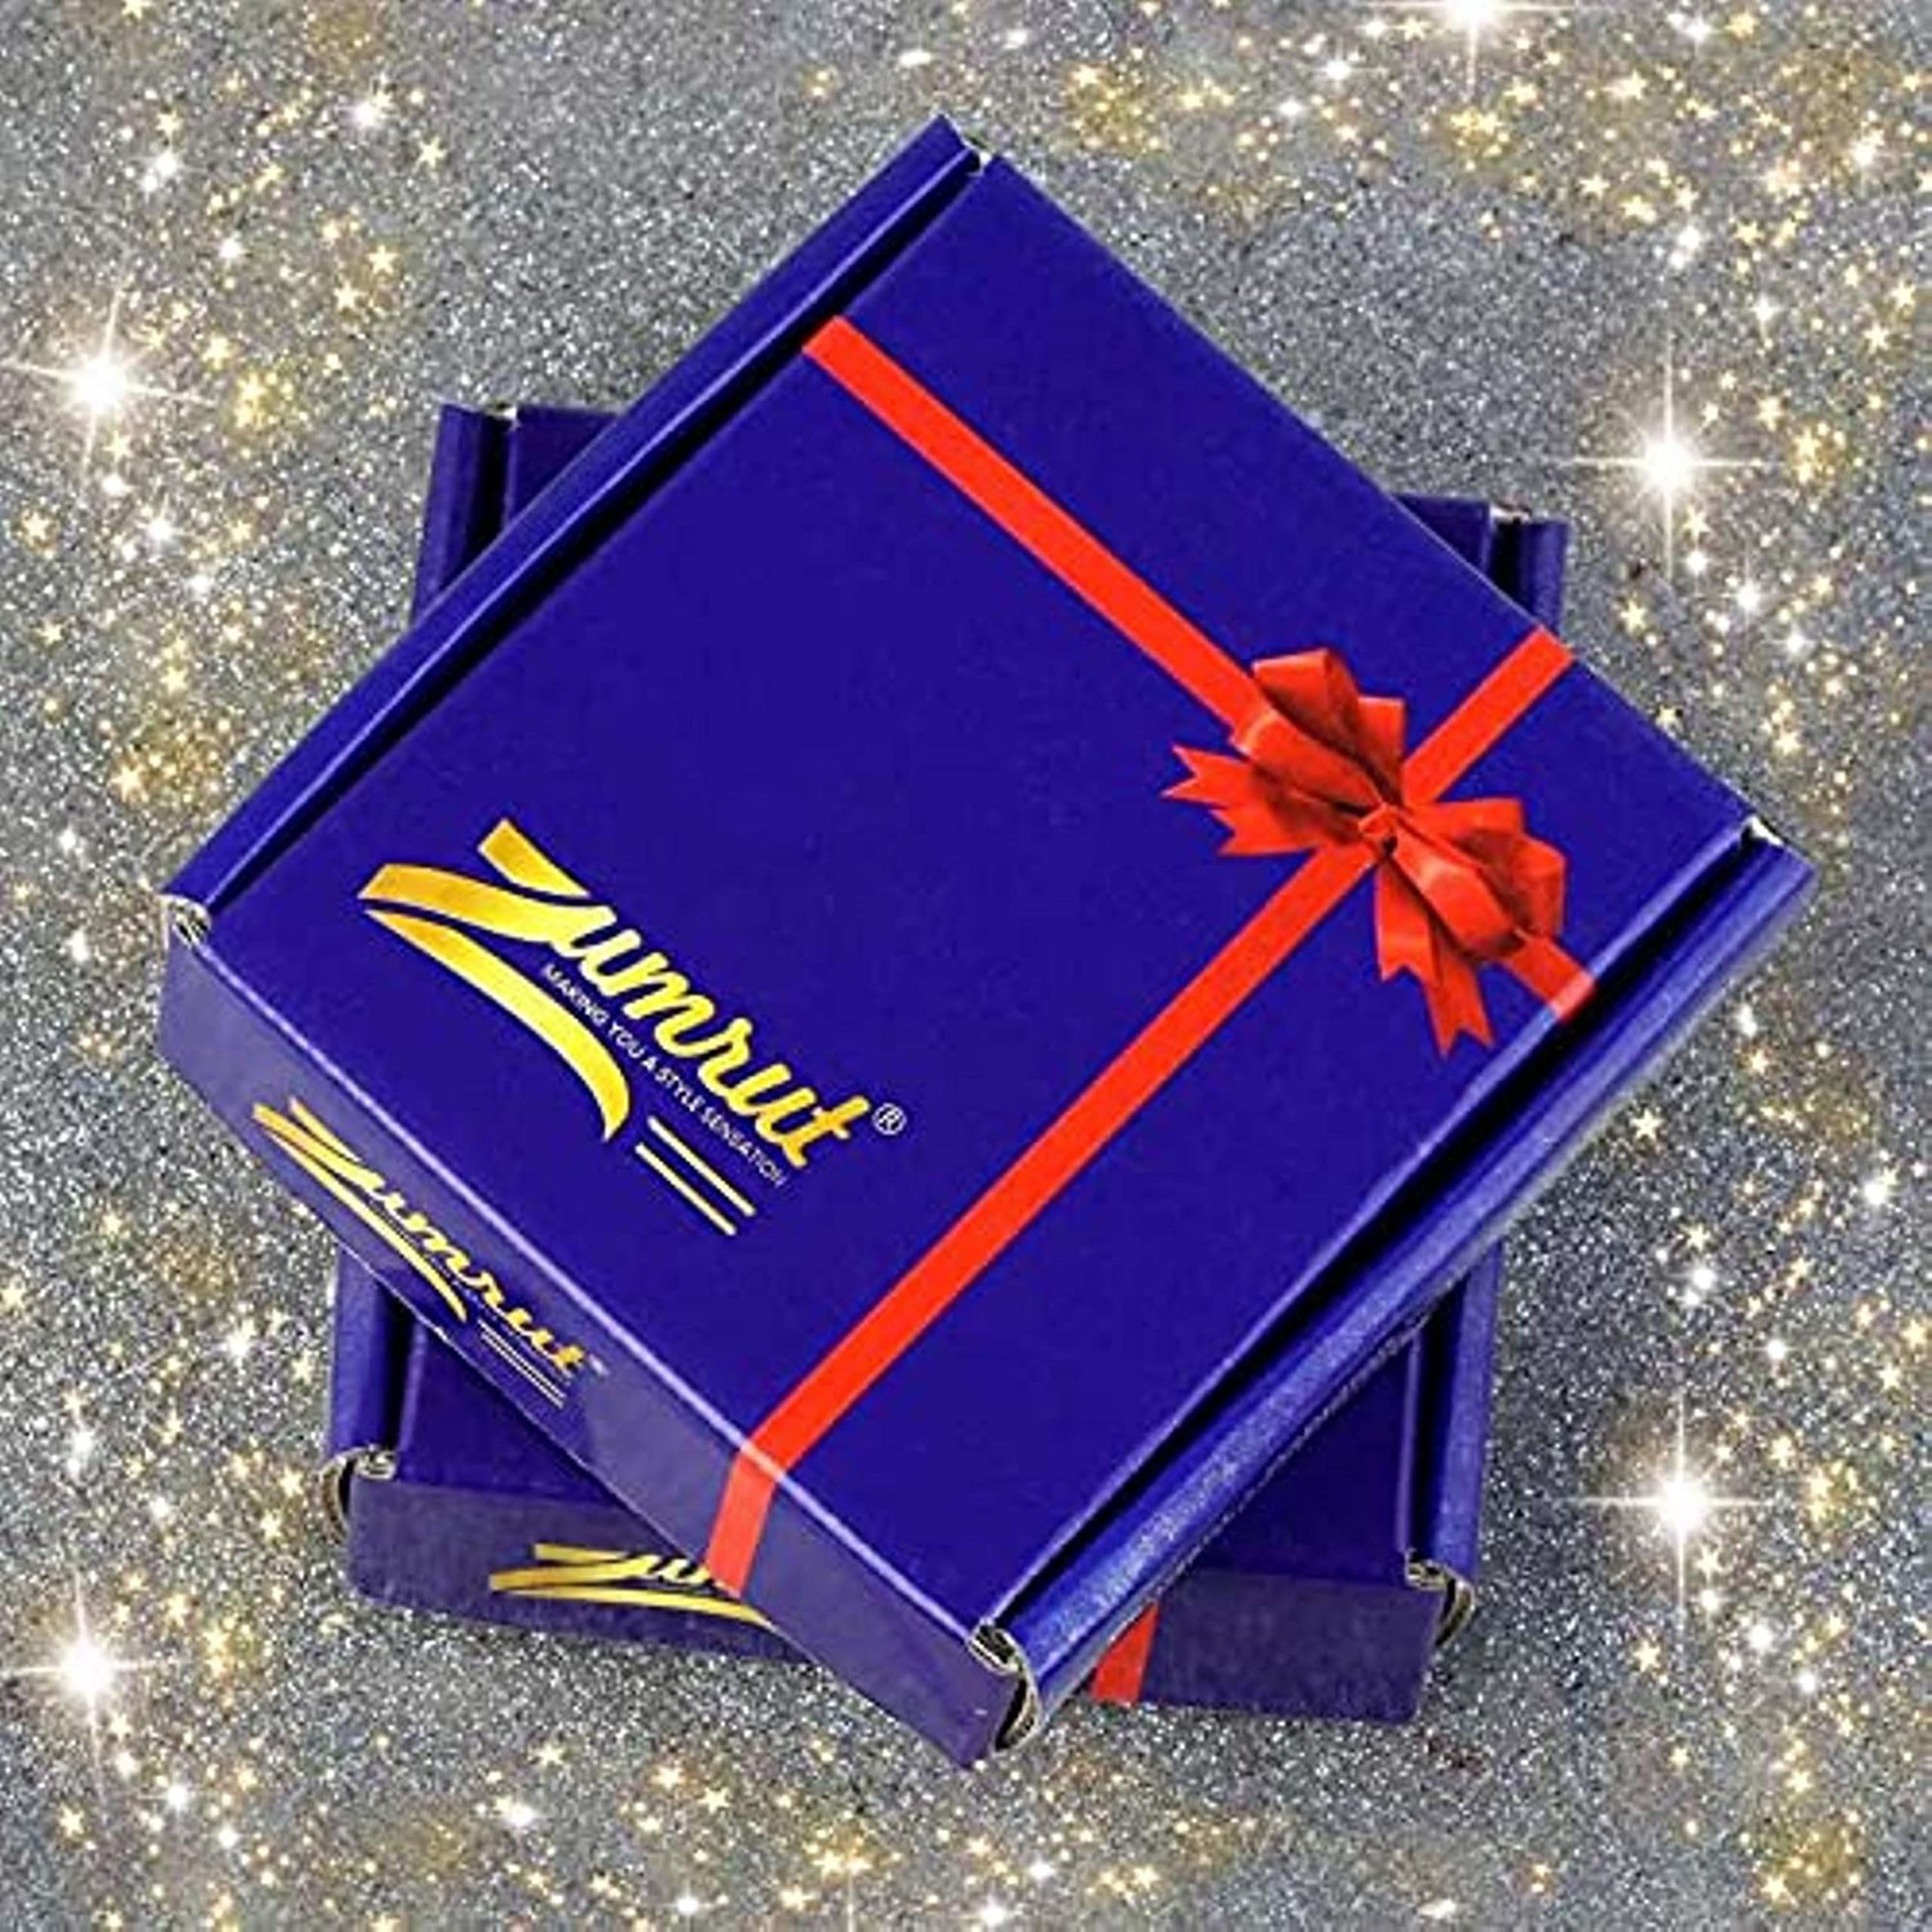
ZUMRUT MAKING YOU A STYLE SENSATION Gold Plated Engraving Jai Shree Shyam ?? ???? ????? Kada Bangle Jewellery For Men
Type: Bracelets & Bangles
Brand: ZUMRUT MAKING YOU A STYLE SENSATION
Price: Rs. 281
 Gold plated brass engraving jai shree shyam kada bangle jewellery for children kids. kada bracelet is ideal for the new born babies to 4 years old baby boy and baby girls. it is also ideal for gifting on the occasions of baby shower, birthday etc.